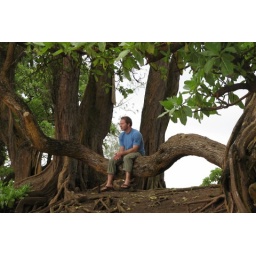
near a red sand beach on maui's eastern shore. march 2006.